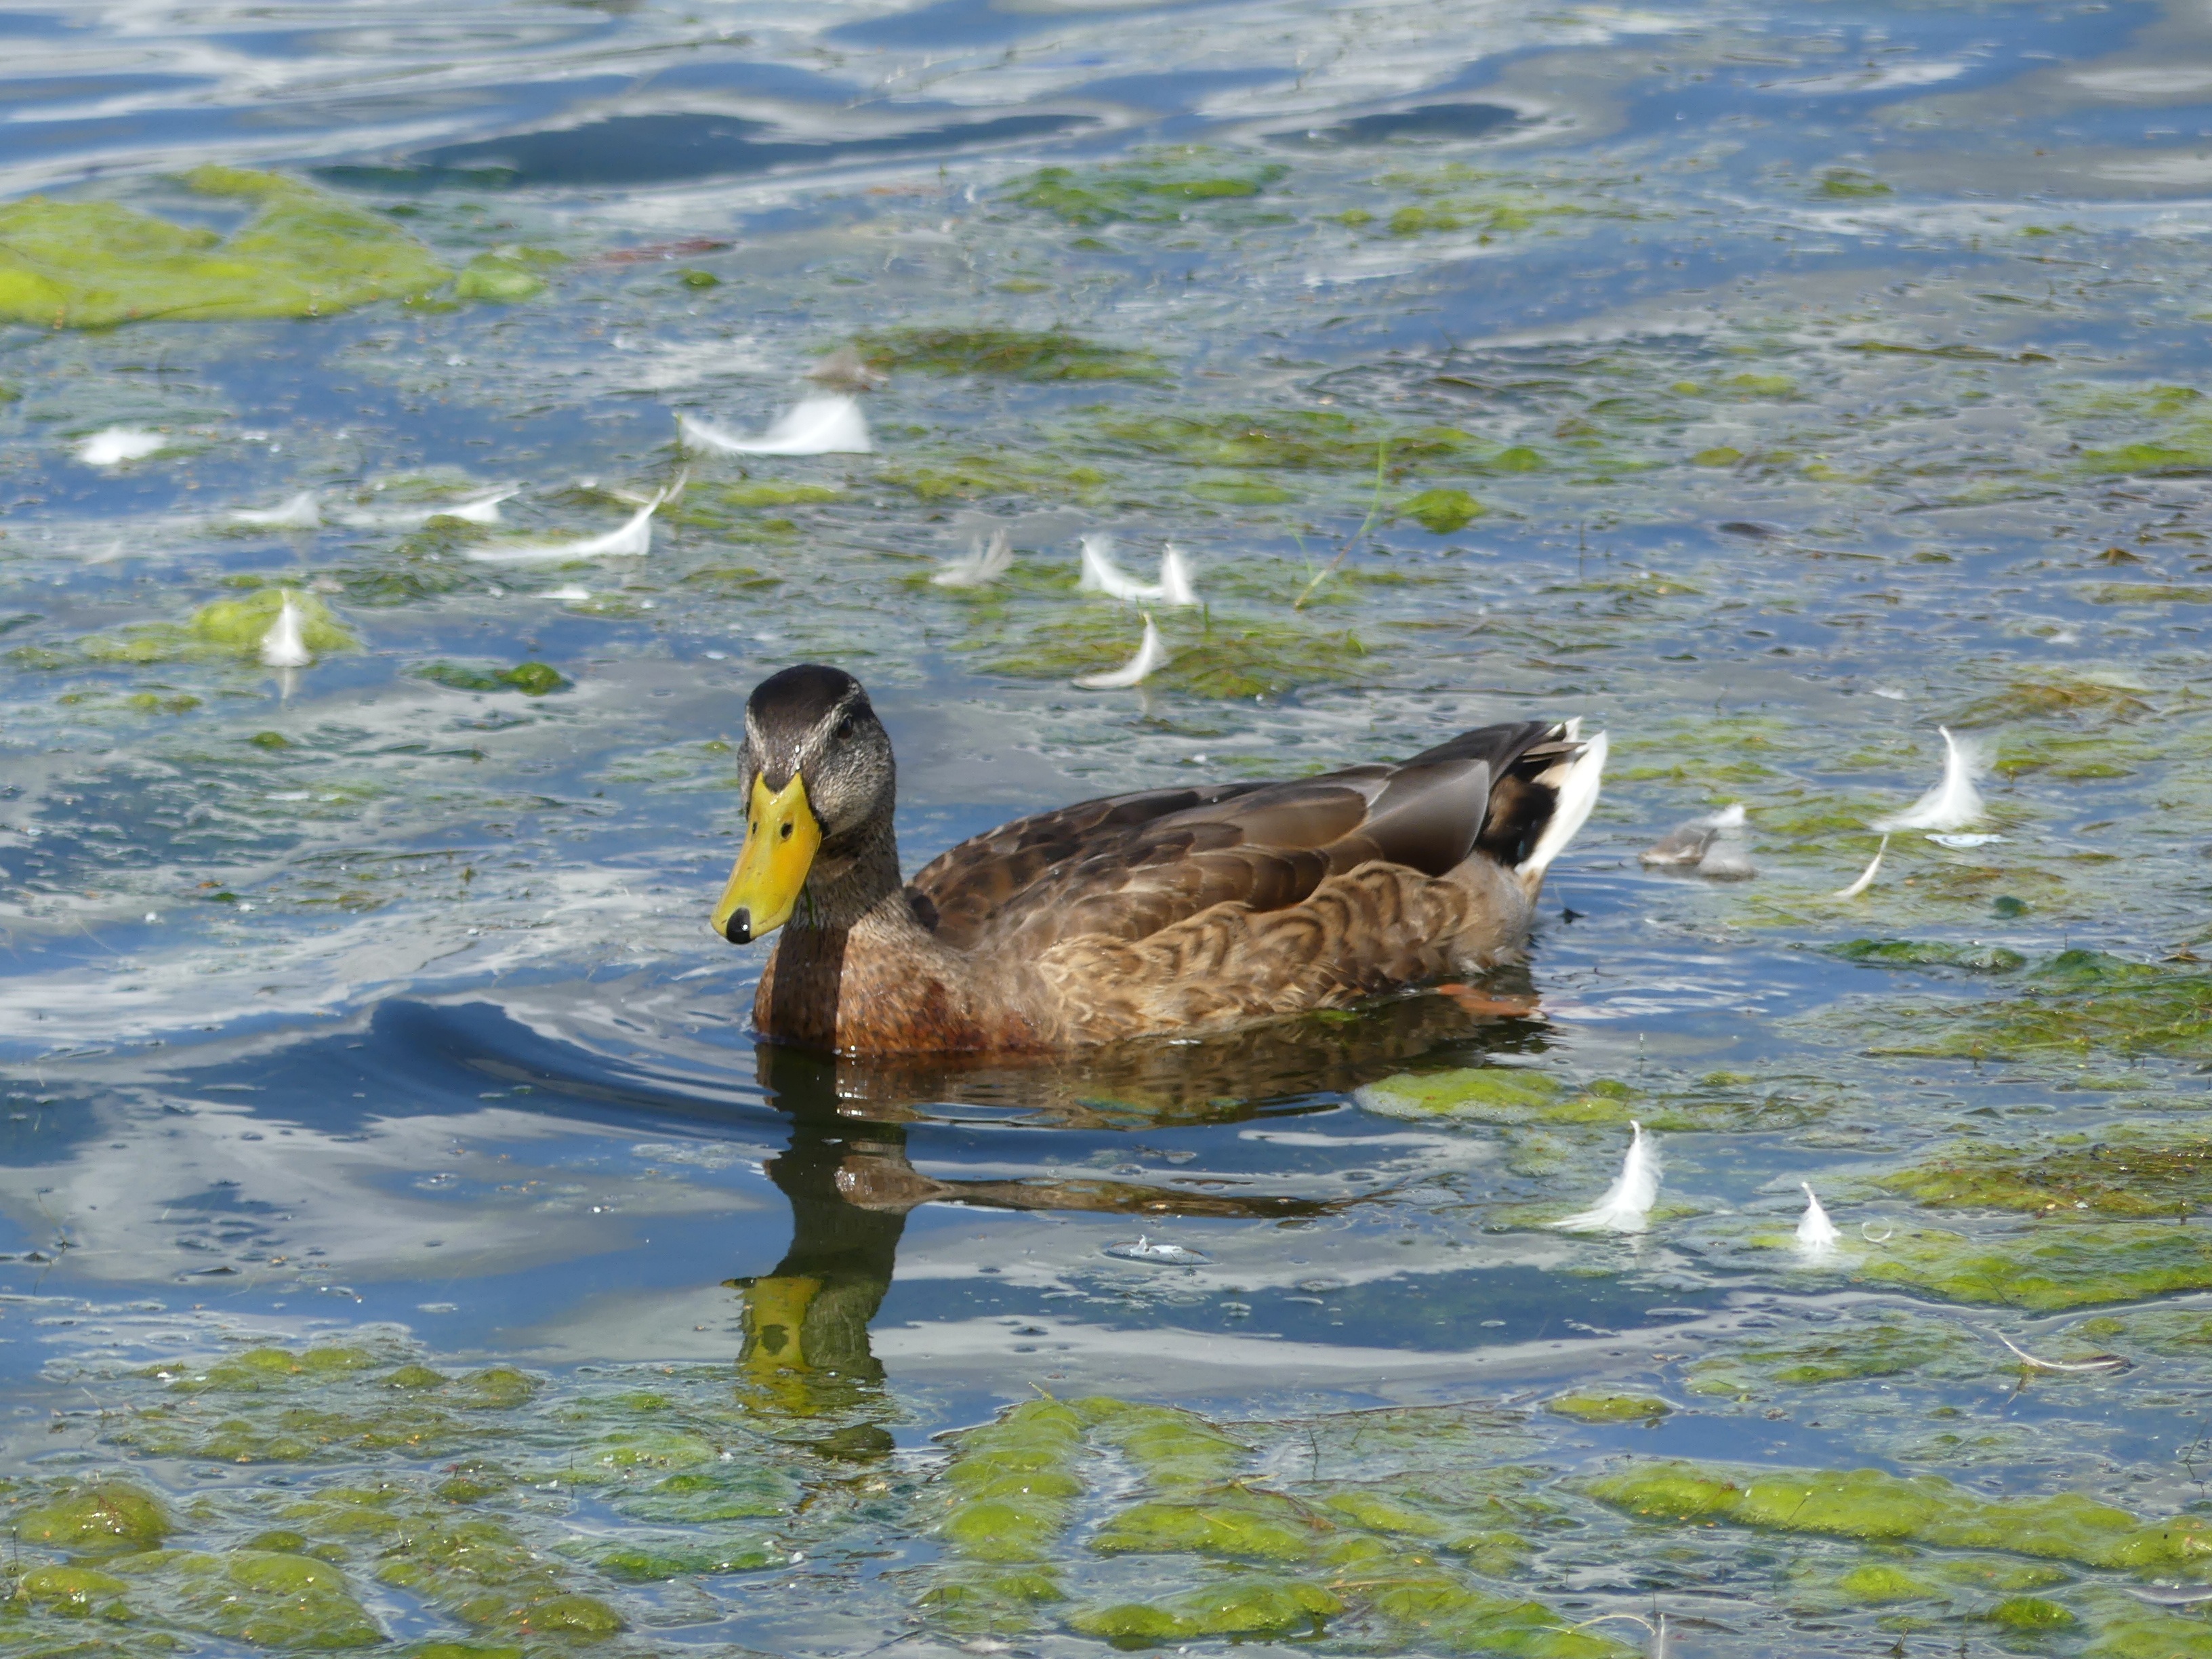
sea, water, nature, bird, animal, wildlife, green, seaweed, feather, fauna, duck, wetland, vertebrate, waterfowl, water bird, mallard, lake constance, ducks geese and swans